Somalis in Finland

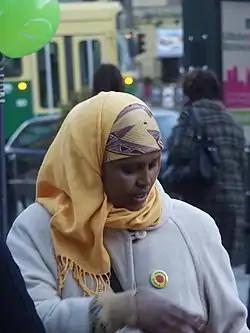
Zahra Abdulla during the 2011 Finnish election.

In the 2017 Finnish municipal elections Somalis were the most active voters among citizens of non-Finnish heritage. 39% of Somalis voted in the election, more than Swedes (36%), Russians (16%) and Estonians (10%). Suldaan Said Ahmed (Left Alliance) became Finland's first Somali-born Member of Parliament in 2021. Zahra Abdulla (Green League) was a member of the Helsinki City Council from 1997 to 2017. In 2003 she was named the Finnish Refugee Woman of the Year. The large Somali community in Finland has been cited as a positive in strengthening ties between Somalia and Finland. Finnish Somalis have been actively involved in trade and aid to Somalia.